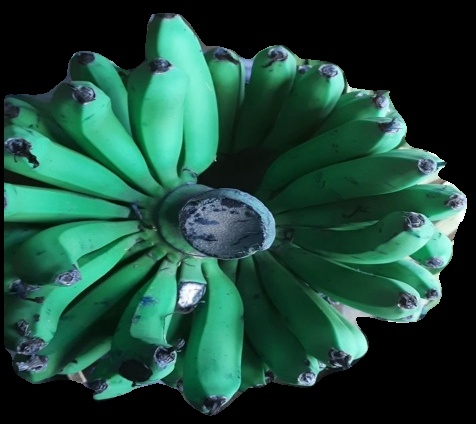
Variety: pachbale
Grade: grade1